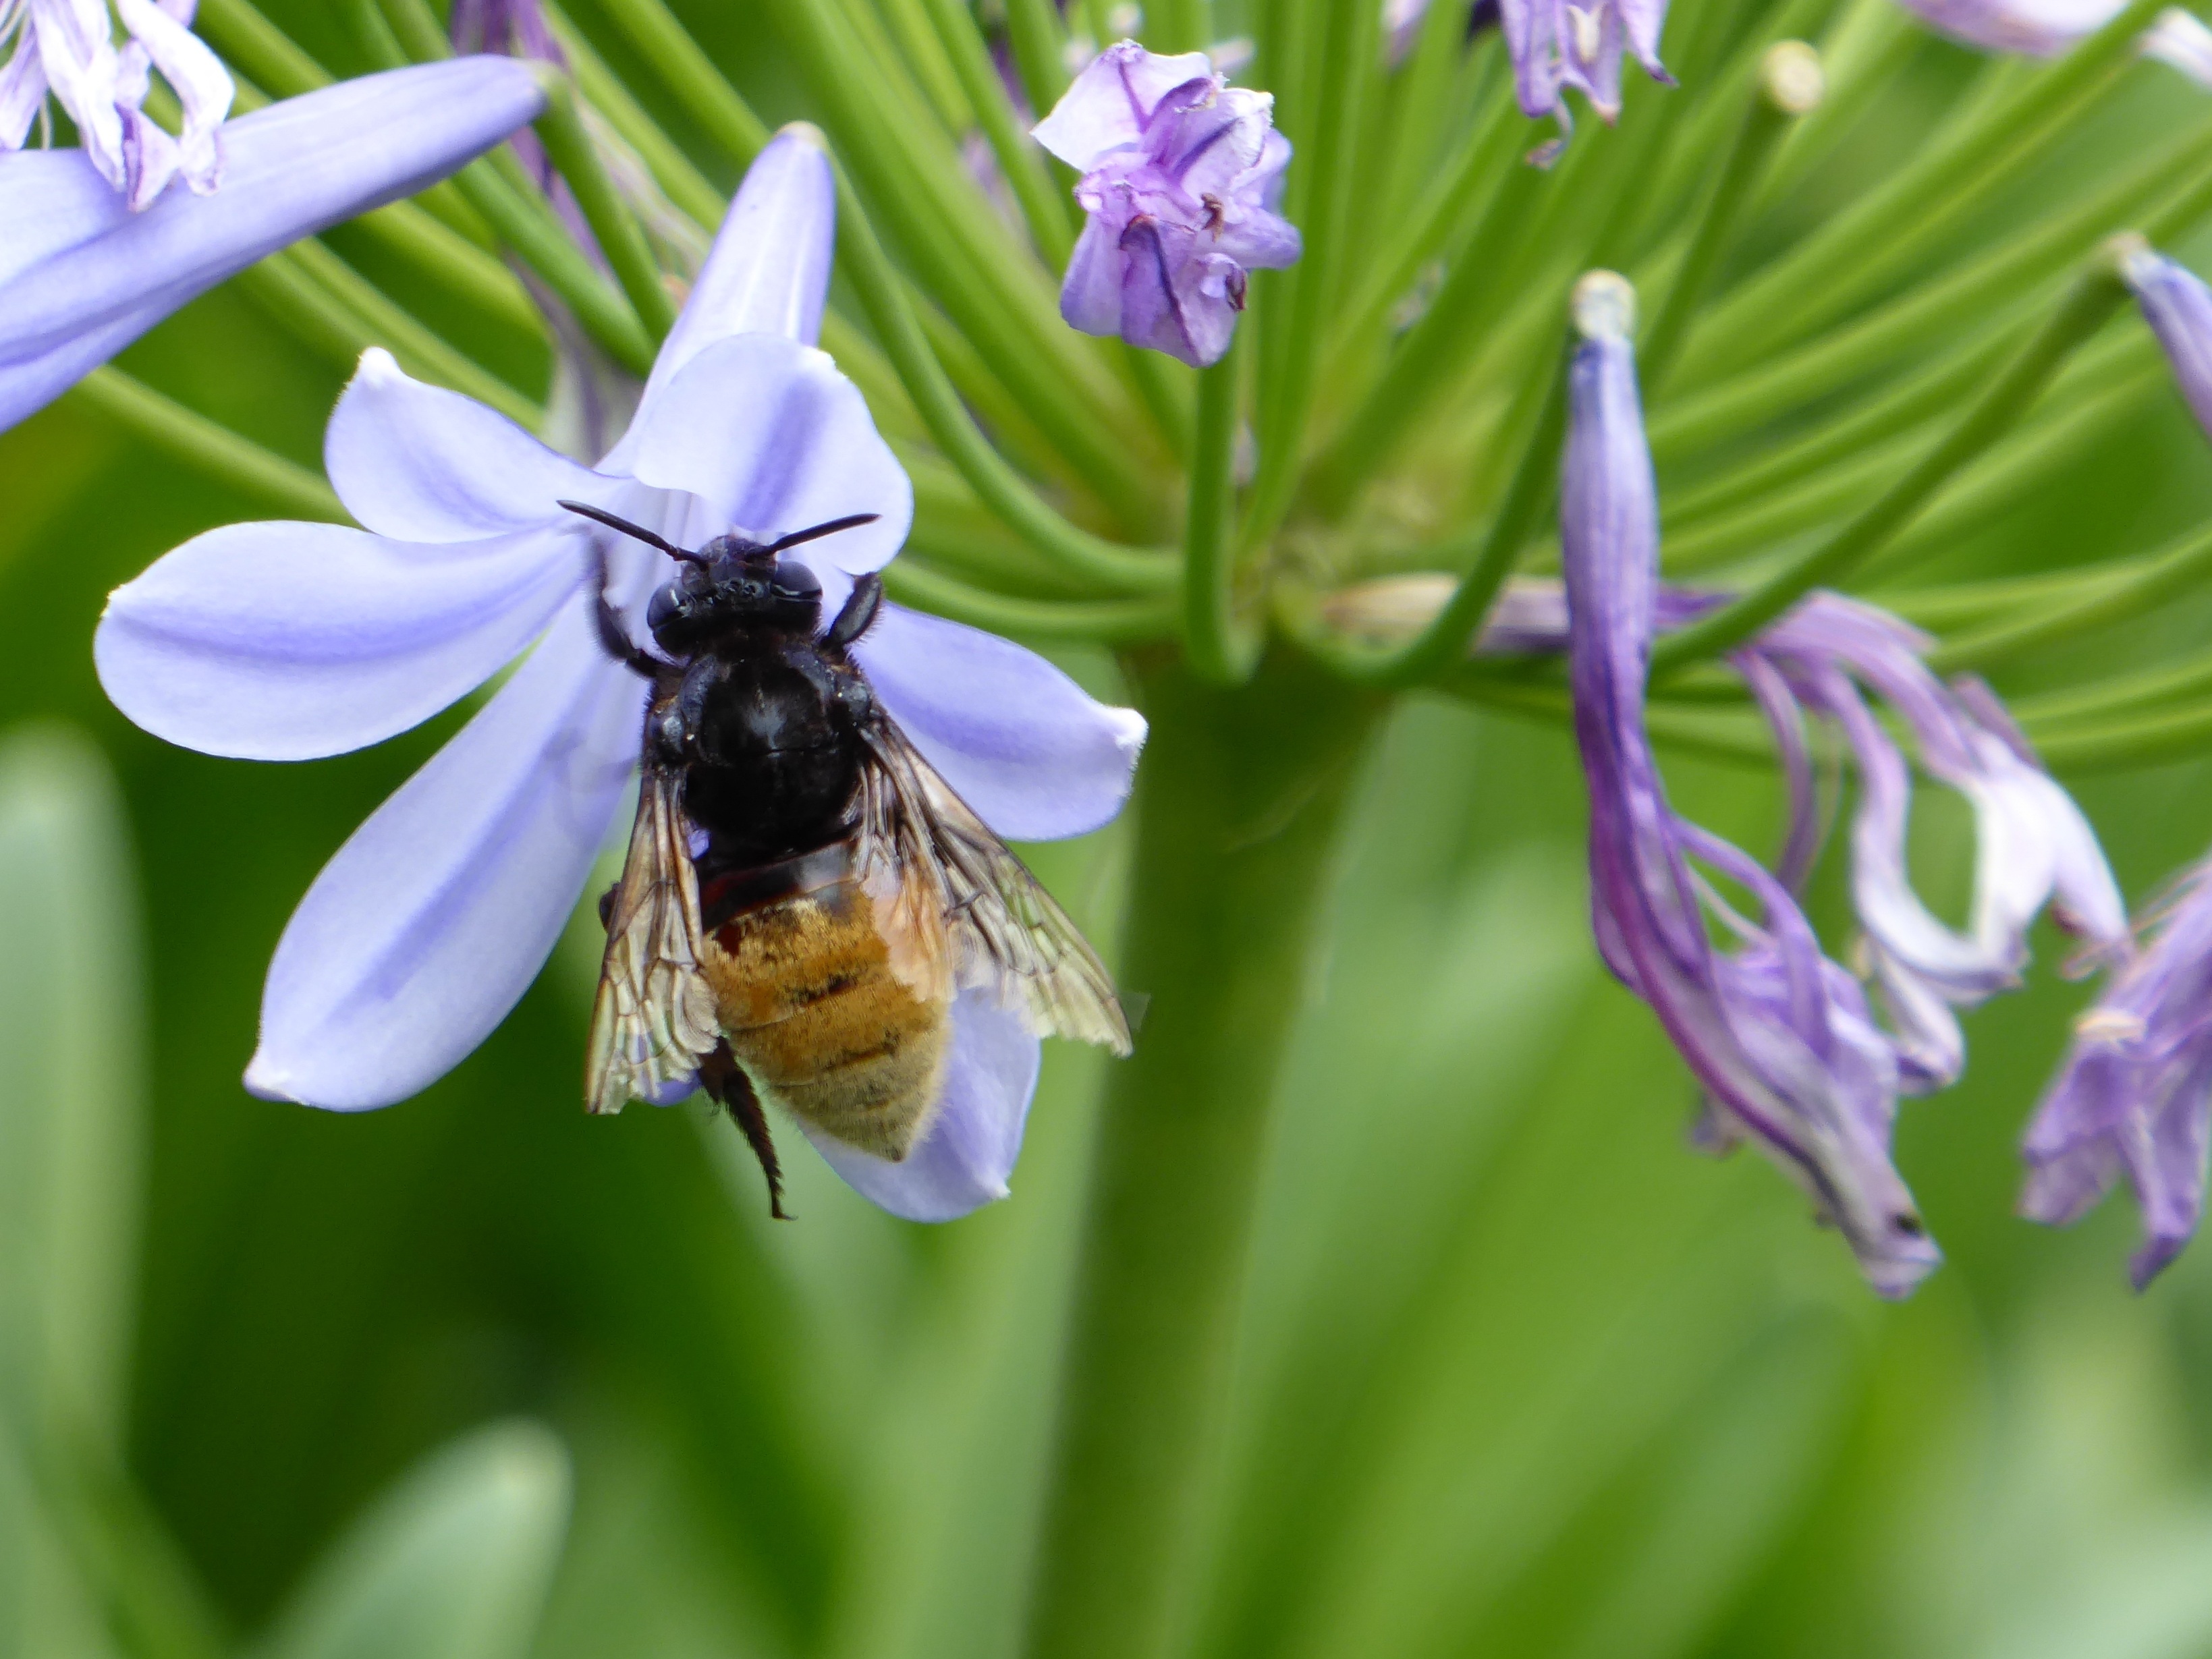
nature, blossom, plant, meadow, flower, insect, botany, blue, flora, fauna, invertebrate, wildflower, bee, bumblebee, nectar, macro photography, flowering plant, honey bee, pollinator, land plant, membrane winged insect